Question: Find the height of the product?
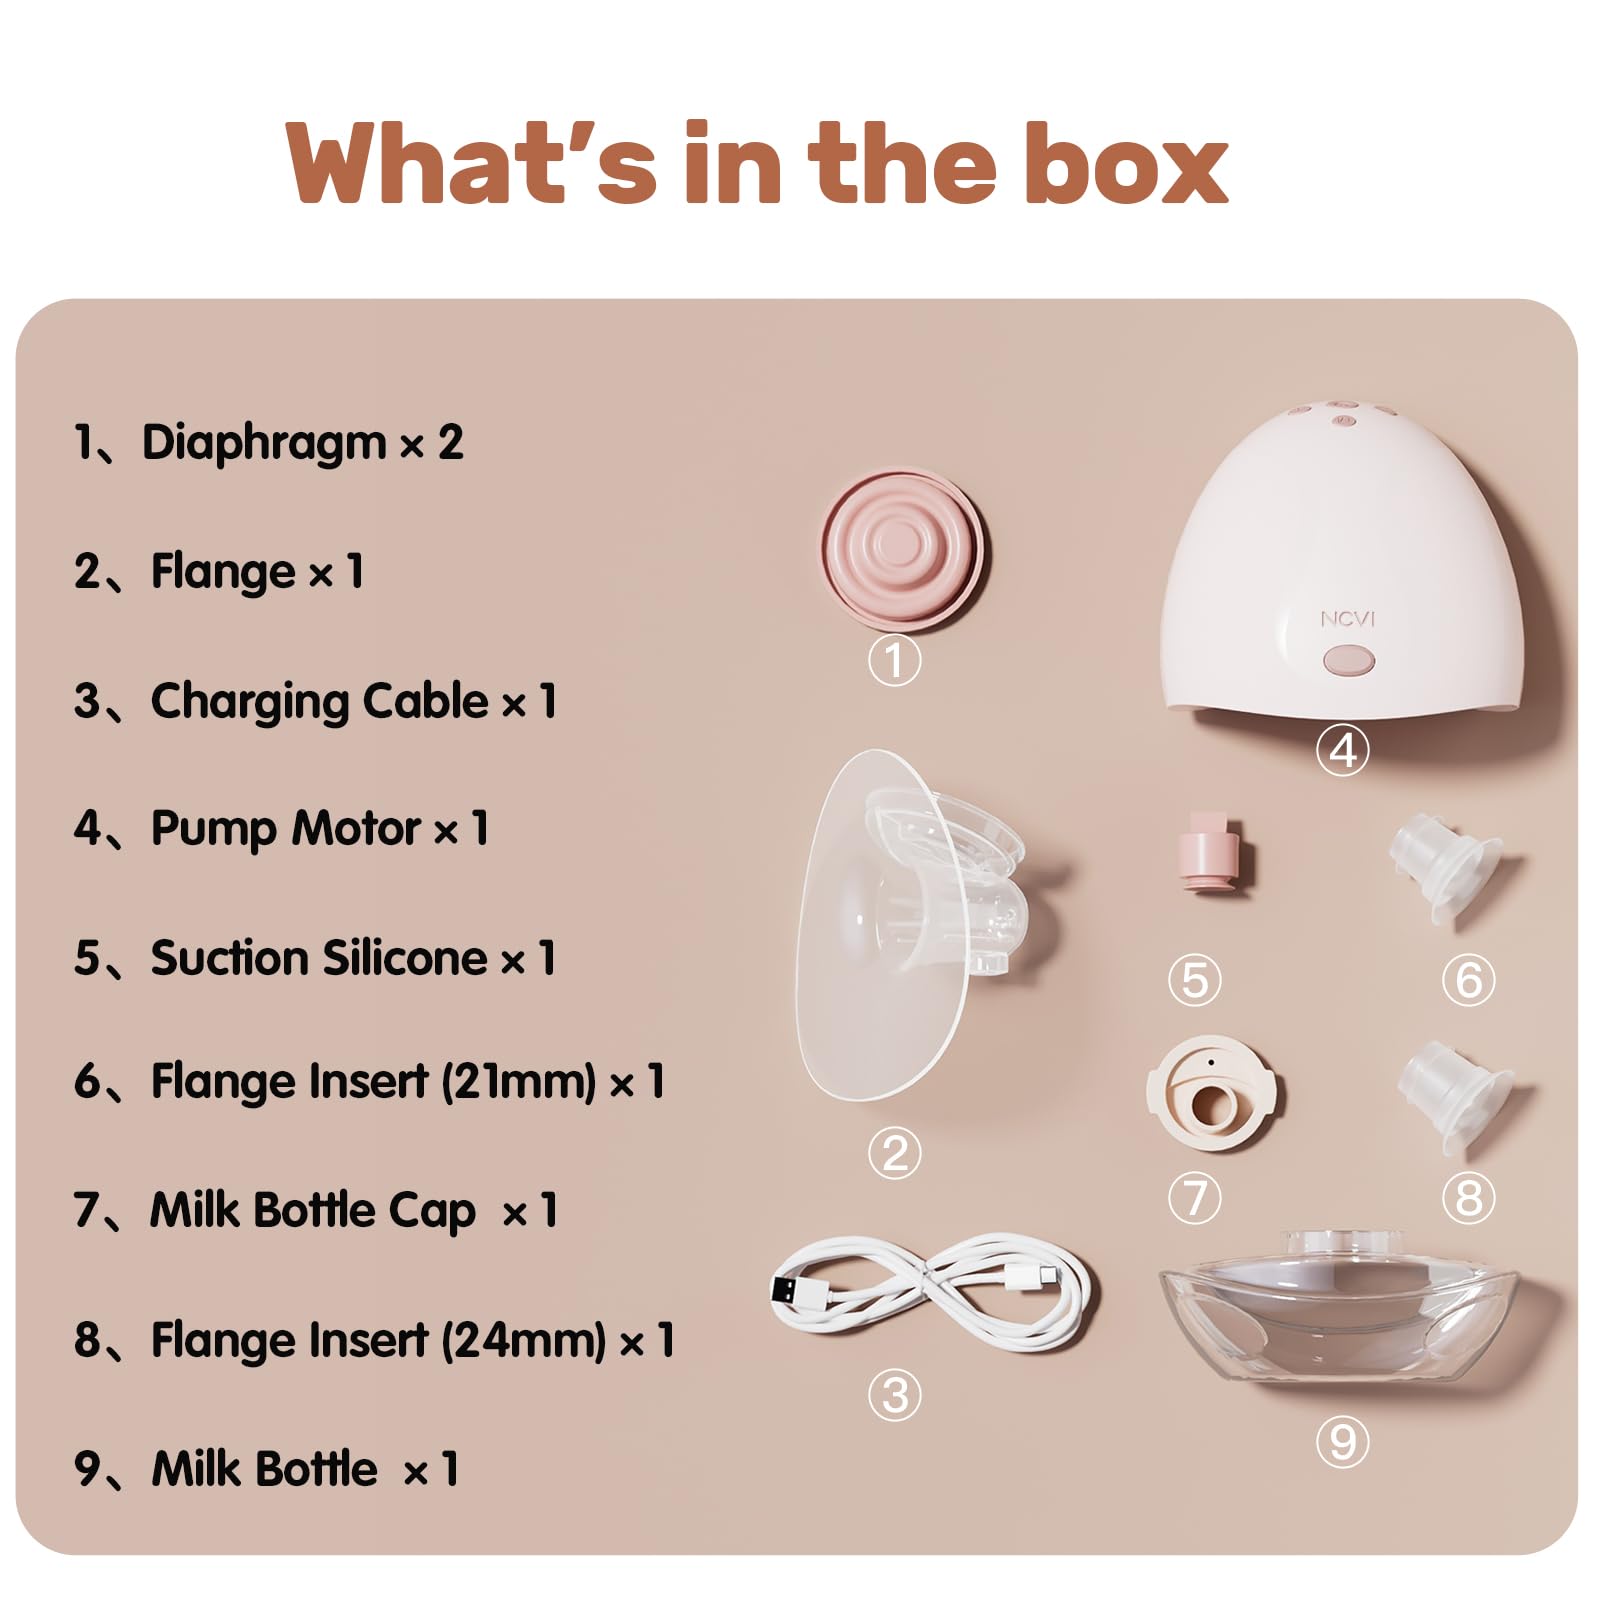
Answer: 21.0 millimetre